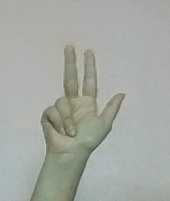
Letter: al